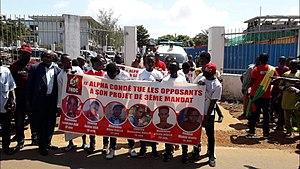
Les membres du FNDC à Conakry avant la marche funèbre, Guinée, le 4 novembre 2019. (VOA/Zakaria Camara)
Le Mouvement FNDC est un regroupement civique qui a initié une série de manifestations depuis le 14 octobre 2019 en Guinée pour protester contre la modification ou l'adoption d'une nouvelle constitution qui conduirait le président Alpha Condé à un troisième mandat présidentiel. Le mouvement et d'autres organisations soucieux du respect des droits de l'homme en Guinée contre l'arrestation, la détention et la condamnation parfois arbitraires des leaders du FNDC.